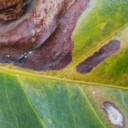
Label: Phoma